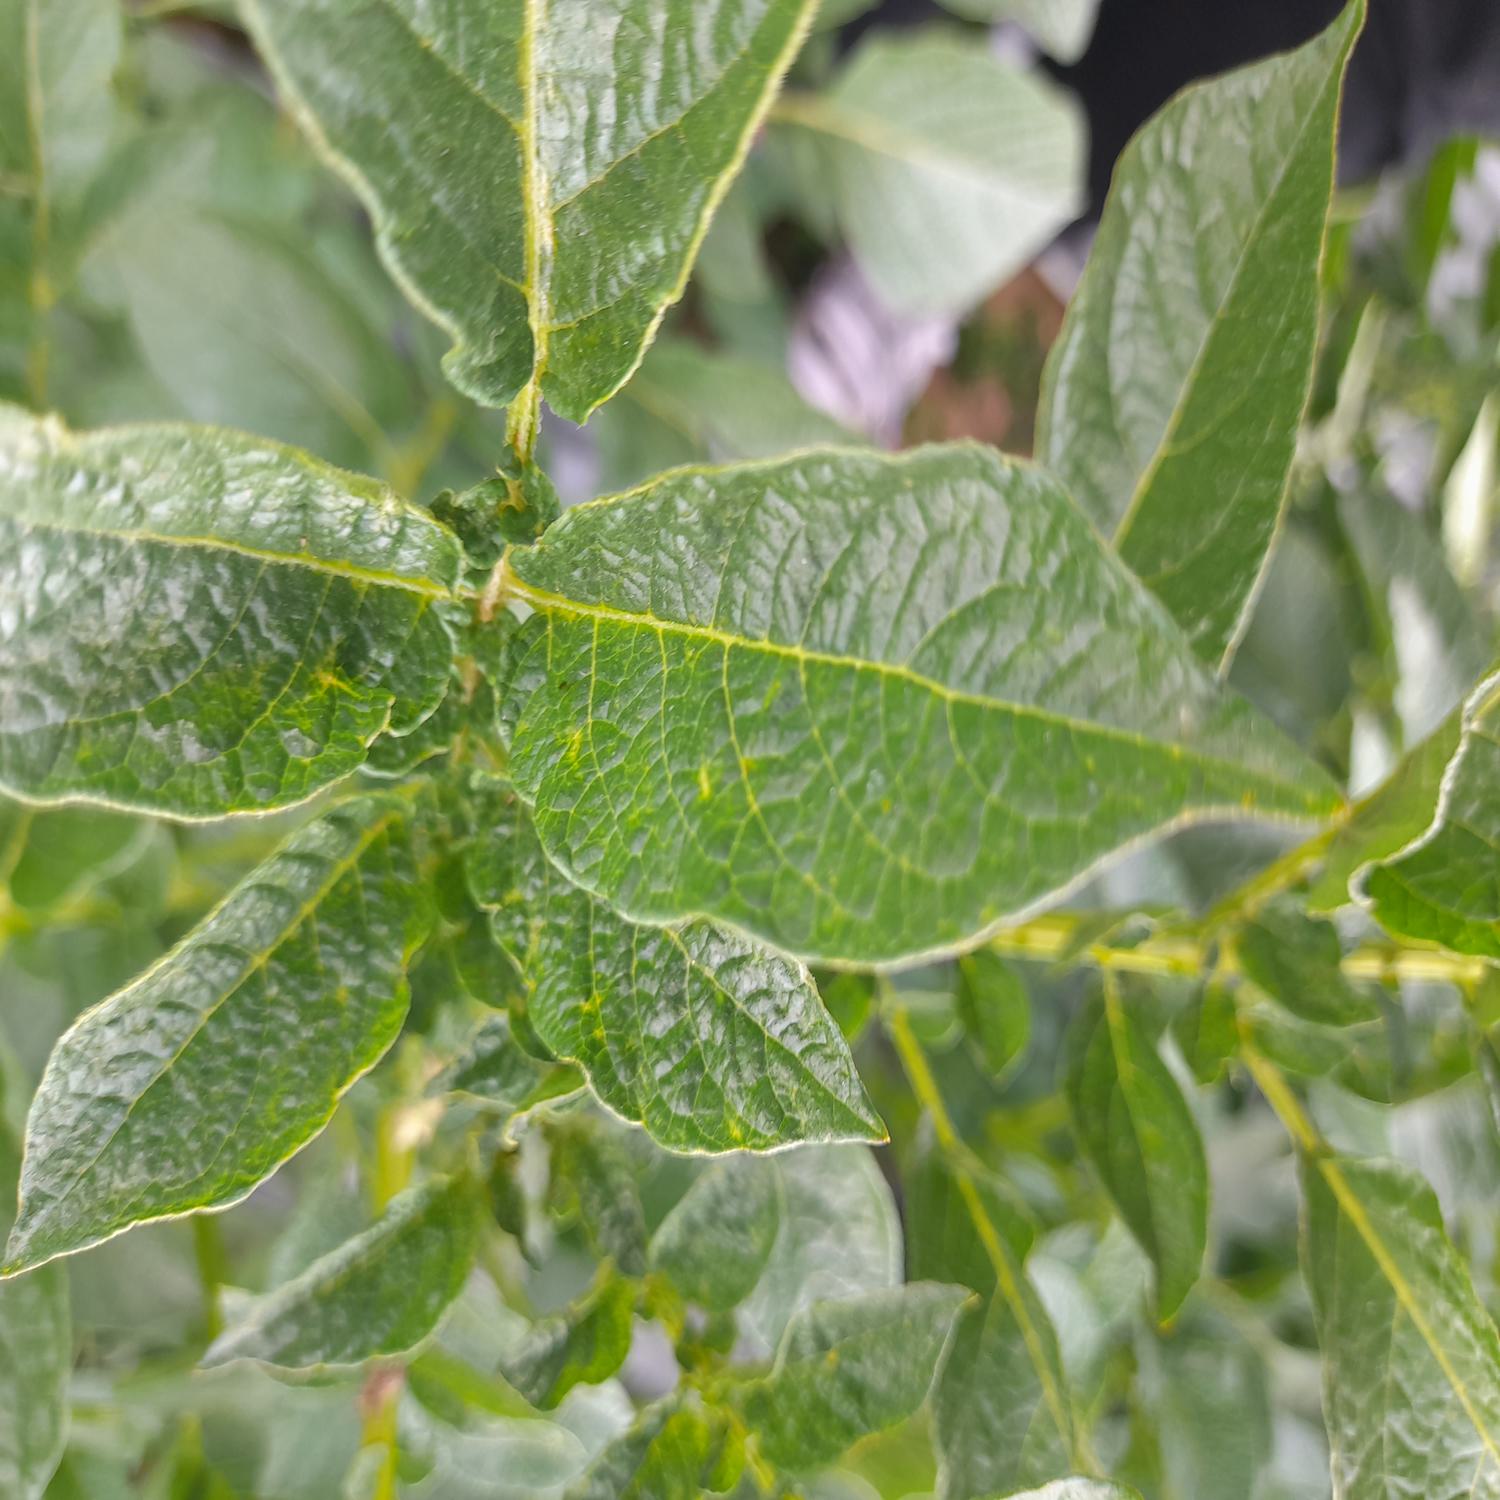
Label: Virus